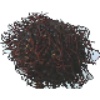
Label: rambutan